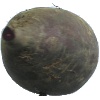
Label: Beetroot 1